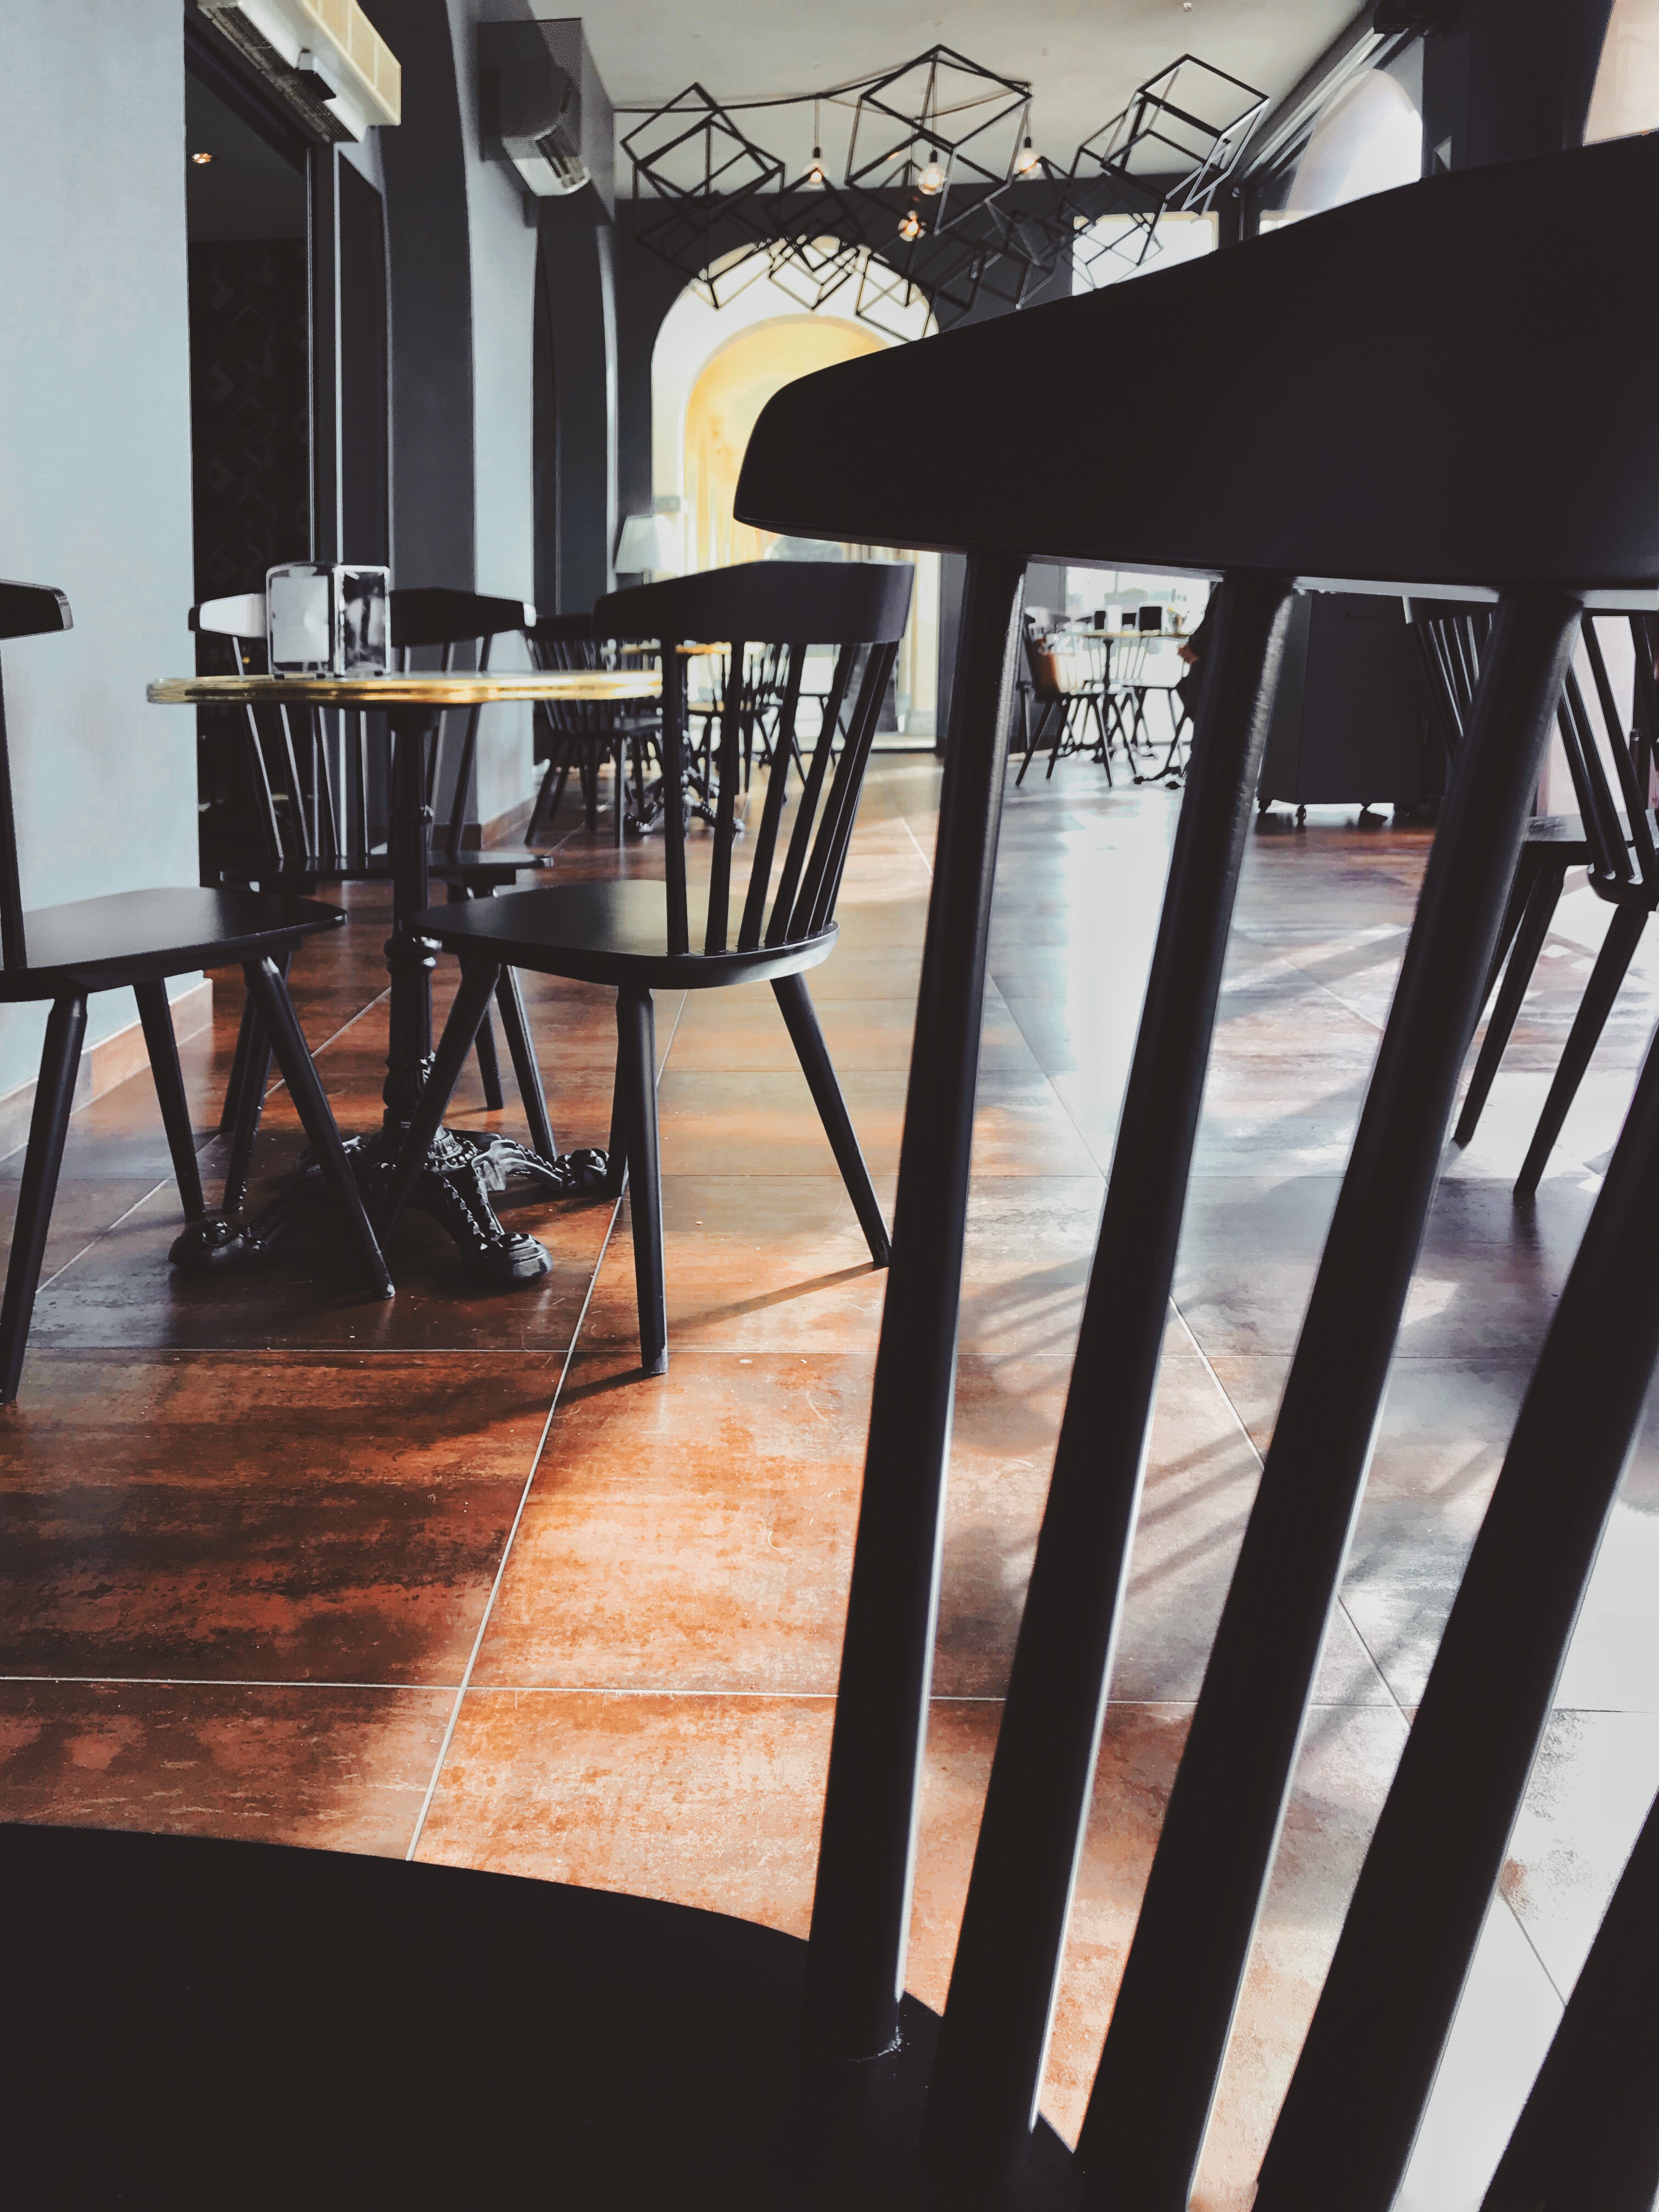
floor, chair, furniture, hardwood, interior design, table, flooring, room, wood, wood flooring, architecture, design, house, Material property, tree, home, tile, handrail, restaurant, laminate flooring, stairs, building, shadow